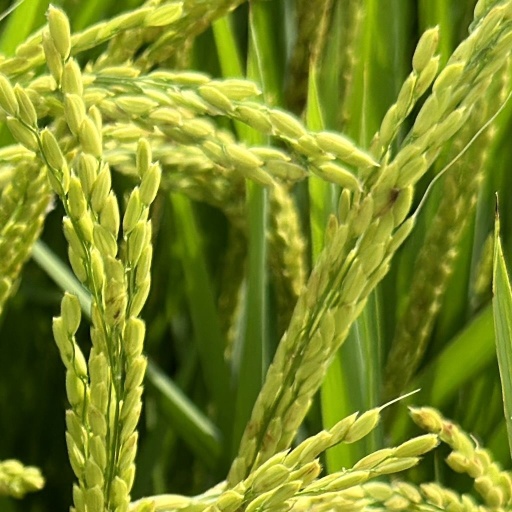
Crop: rice